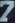
Number: 7